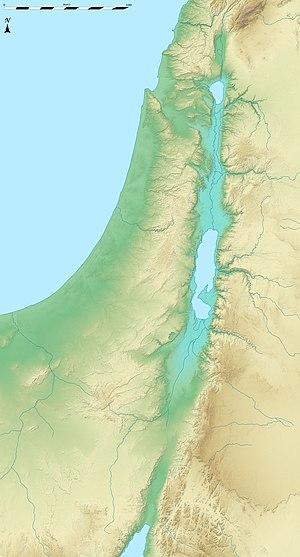
Carte physique vierge (sans frontières) d'Israël, destinée à la géolocalisation. Equirectangular projection, N/S stretching 115
Le canal de la mer Morte ou Canal de Paix est un canal dont le percement est projeté, à partir de la mer Rouge ou de la Méditerranée vers la mer Morte en profitant du dénivelé de 400 mètres entre les niveaux des deux mers.